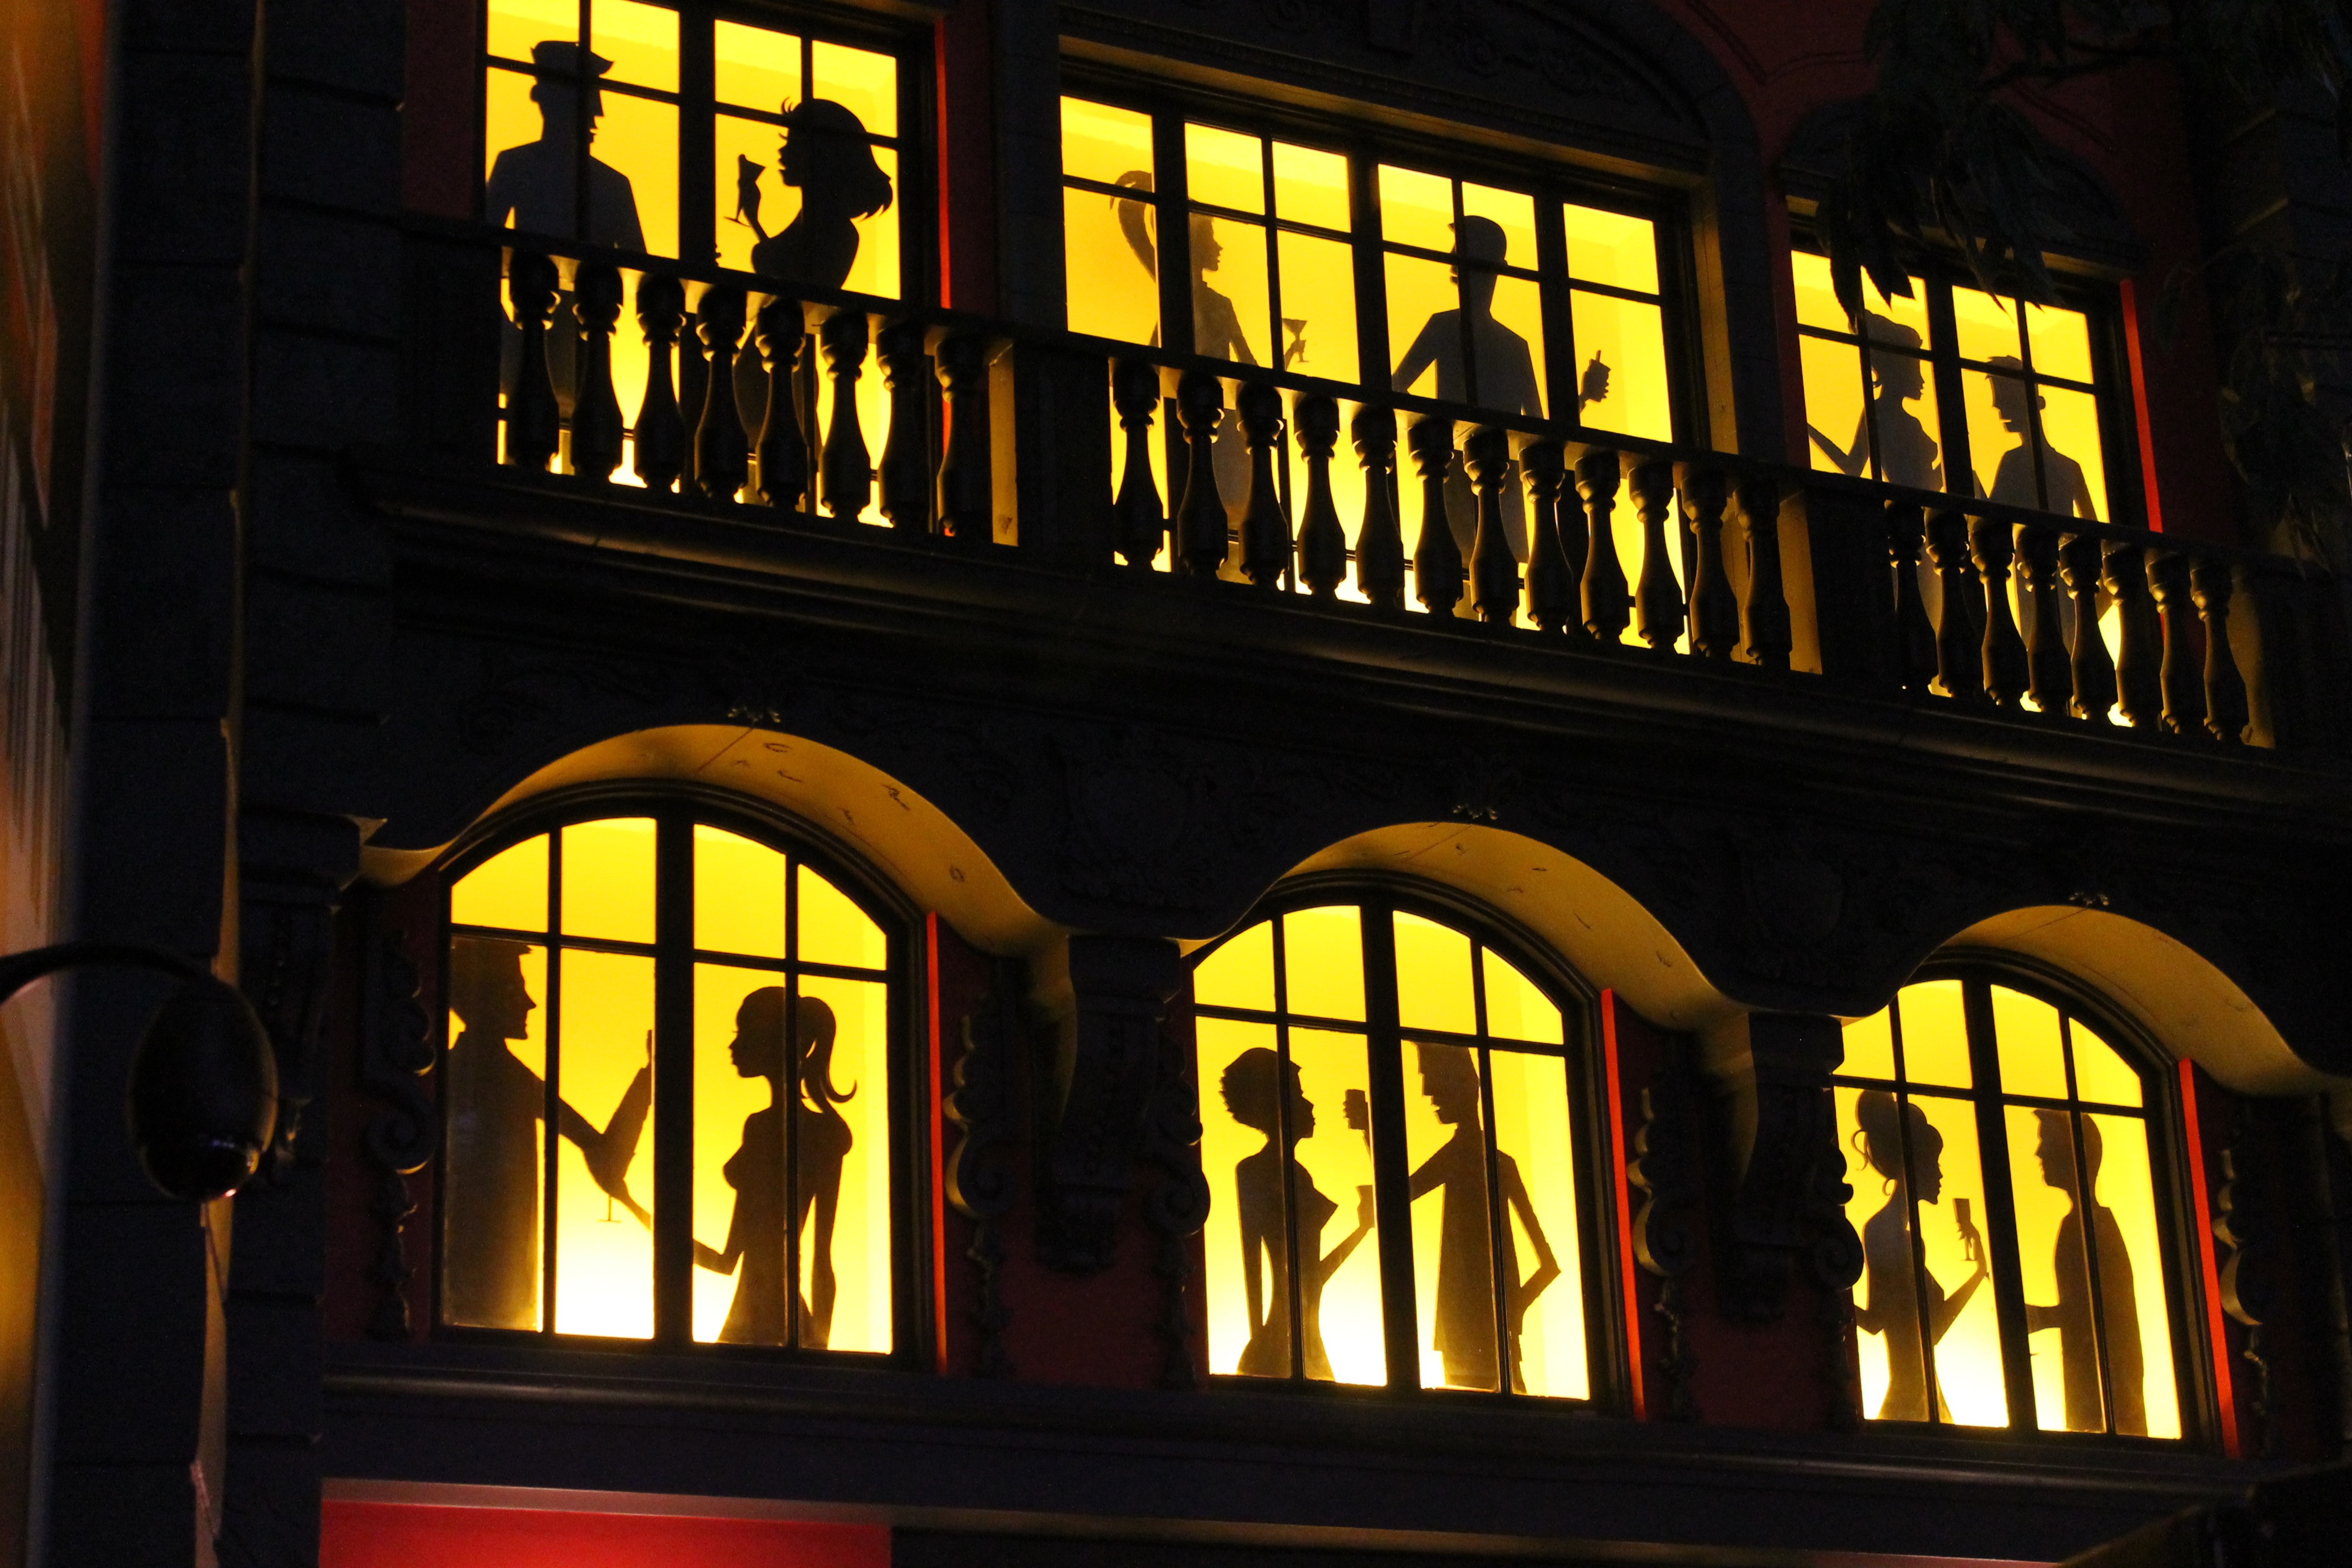
light, abstract, architecture, night, window, building, restaurant, urban, evening, lighting, interior design, shadows, background, design